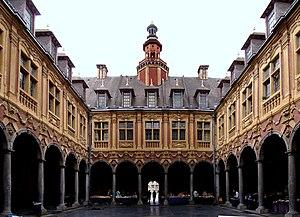
L'intérieur de la Vieille Bourse de Lille (Nord).
La Vieille Bourse de Lille; nommée ainsi depuis la construction juste en face de la nouvelle Chambre de Commerce dans les années 1910; est sans conteste l'un des monuments les plus prestigieux de la ville. Située entre la Grand'Place et la Place du Théâtre, elle est l'un des témoins de l'intense activité économique qui se déroulait à Lille durant le Grand Siècle. Elle a été classée monument historique en 1921 et 1923.
Les destructions des guerres, particulièrement celles des sièges de 1792 et de 1914 mais aussi l’indifférence des habitants, la priorité donnée au développement industriel et les nécessités immédiates du logement ouvrier ont par le passé causé d'importants dégâts au patrimoine de Lille.
Lille est une ville du nord de la France, préfecture du département du Nord et chef-lieu de la région Hauts-de-France.